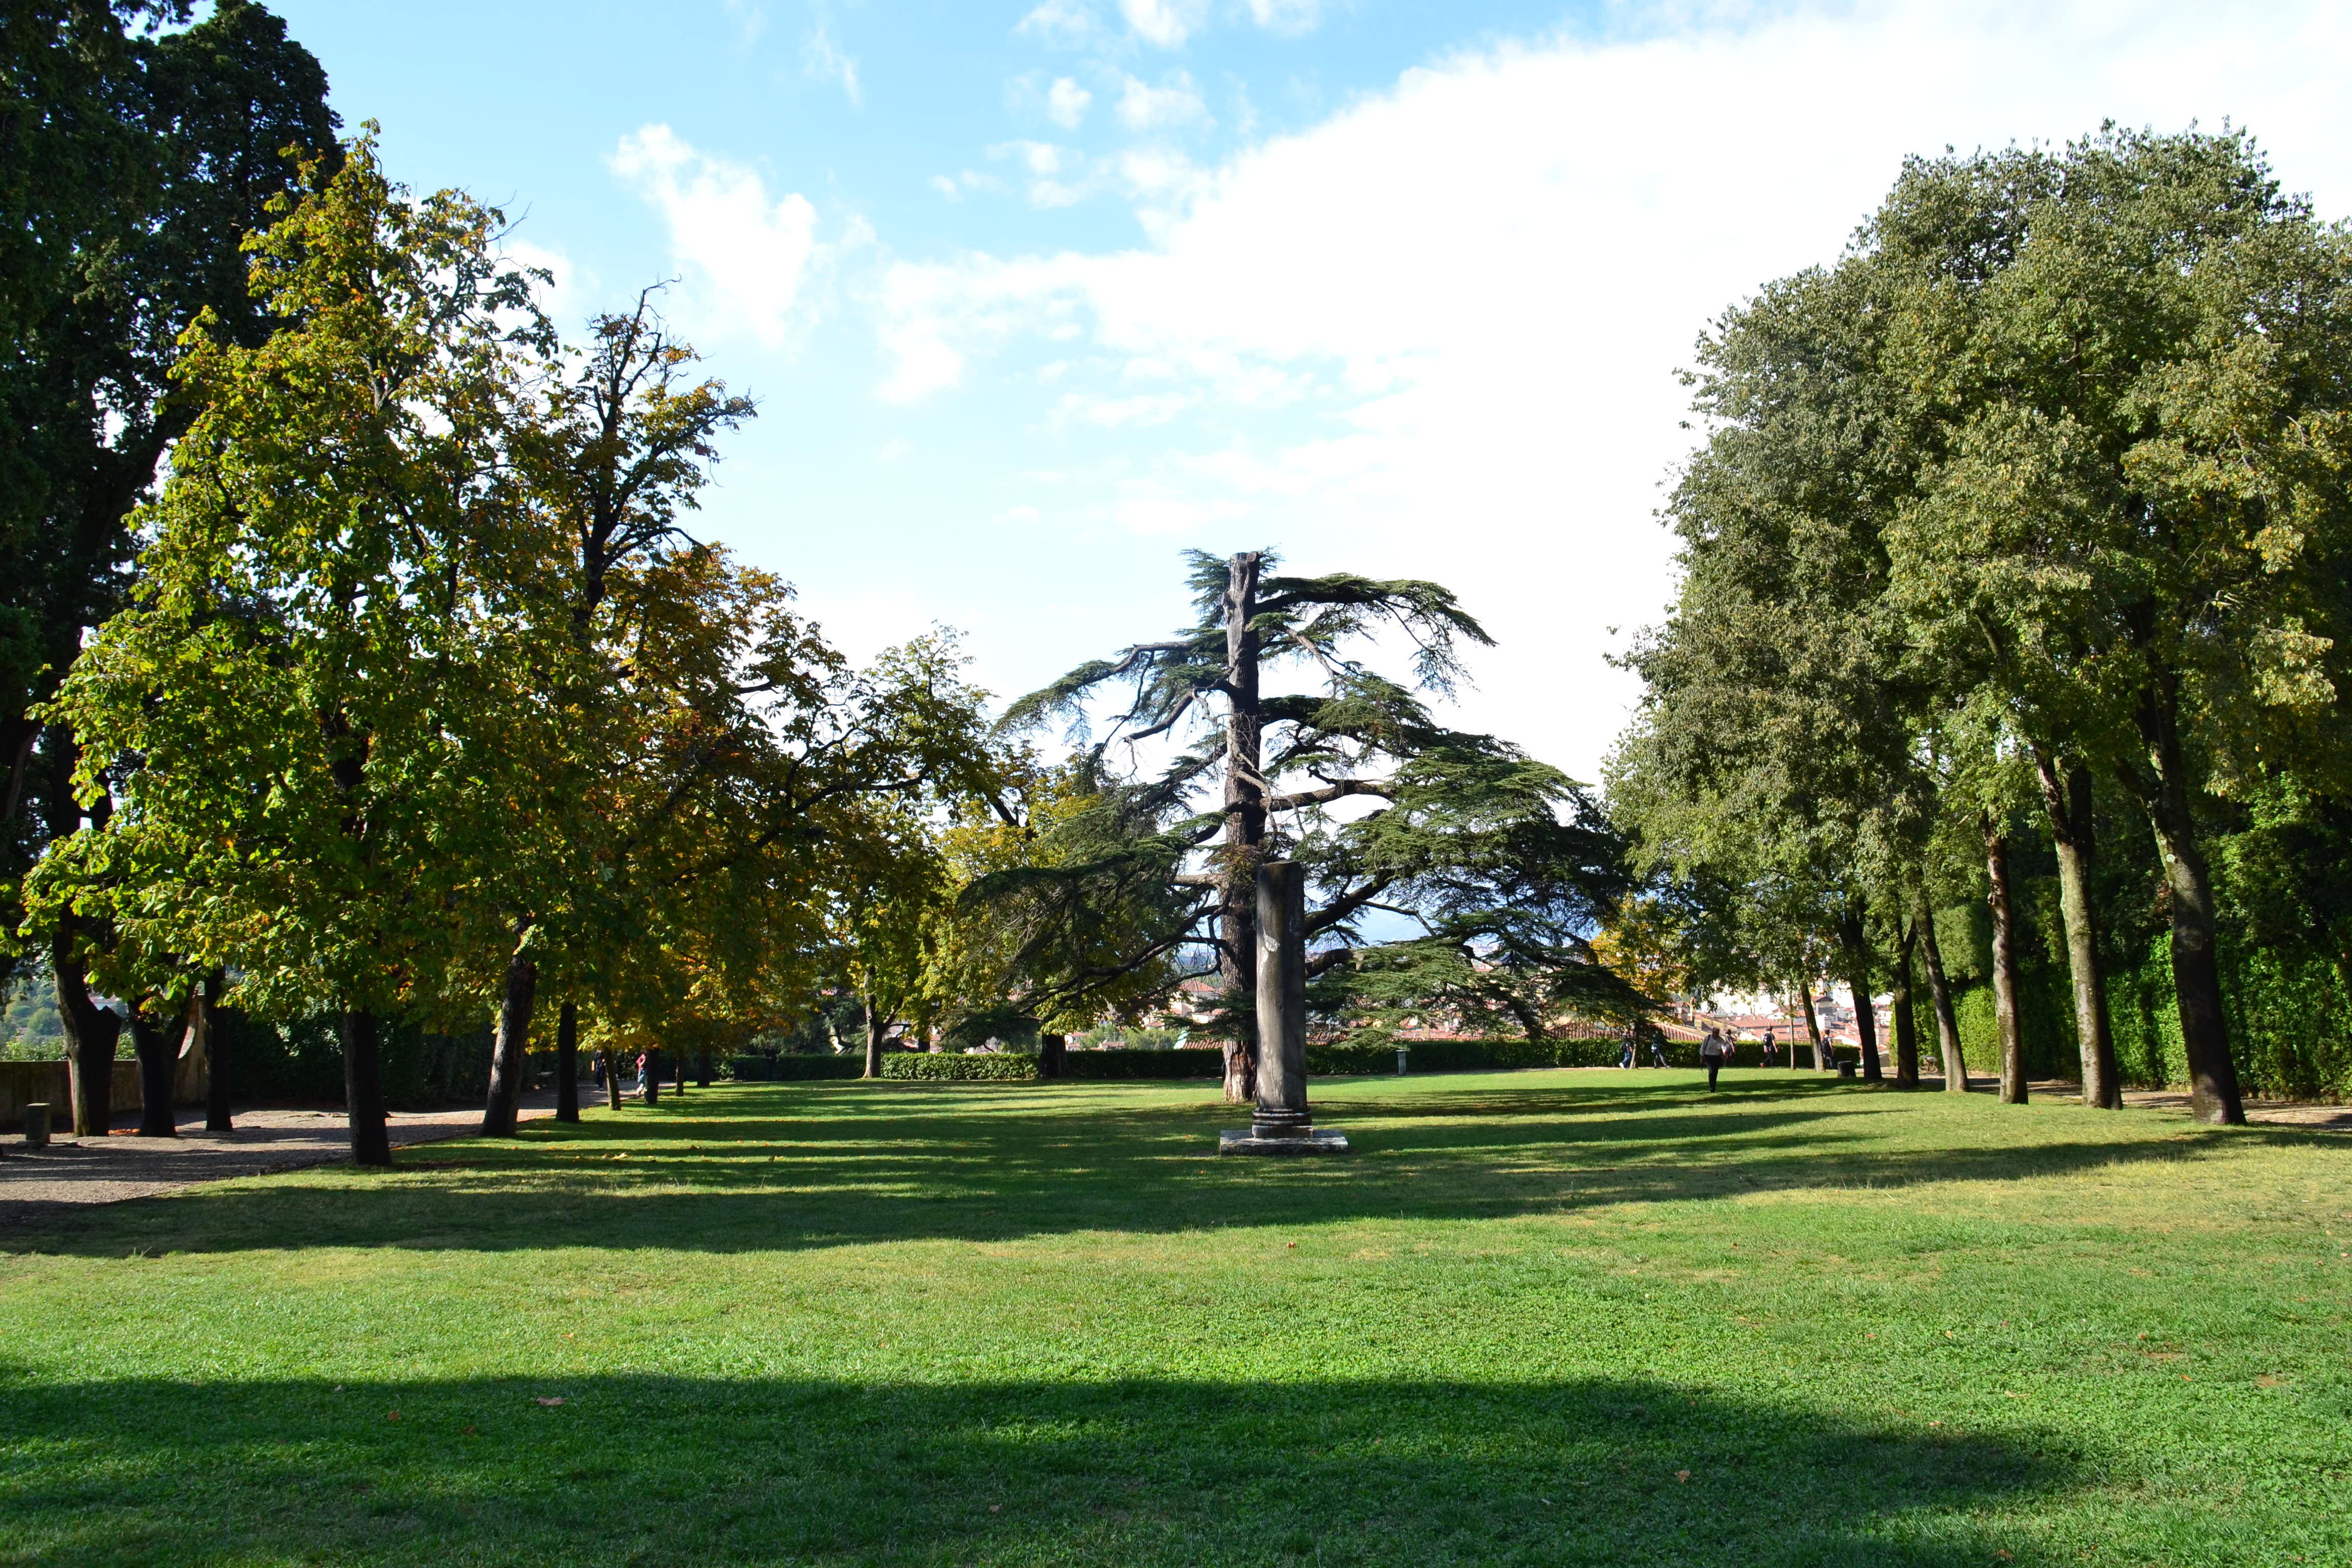
firenze, nature, tree, sky, grass, lawn, park, estate, leaf, grove, plant, daytime, pasture, garden, meadow, biome, landscape, field, recreation, grassland, land lot, plantation, campus